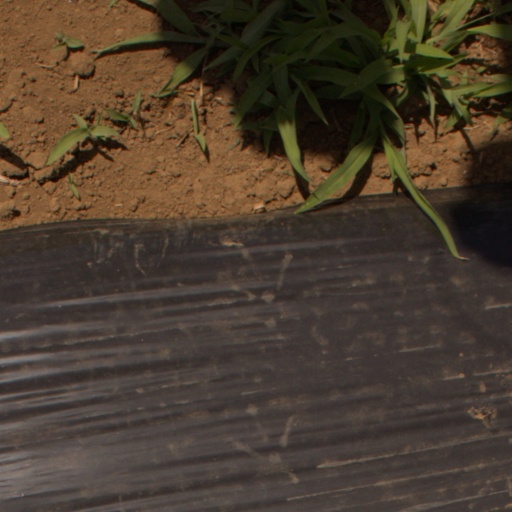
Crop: Jerusalem artichoke